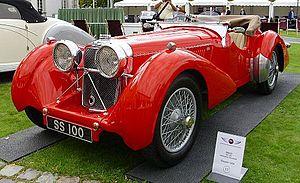
Jacques Saoutchik est un carrossier designer ébéniste automobile français de renom, d'origine biélorusse, en activité de 1900 à 1955 à Neuilly-sur-Seine.